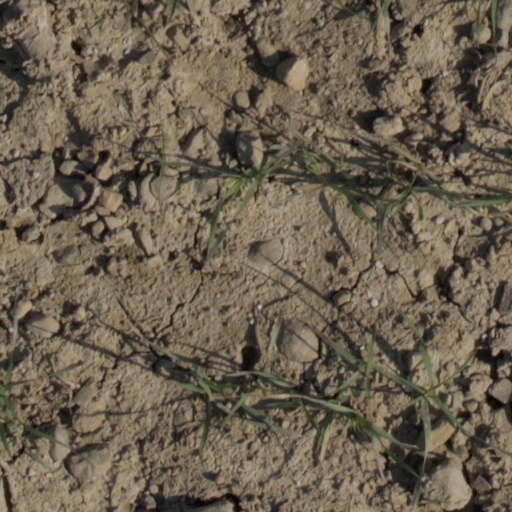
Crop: wheat